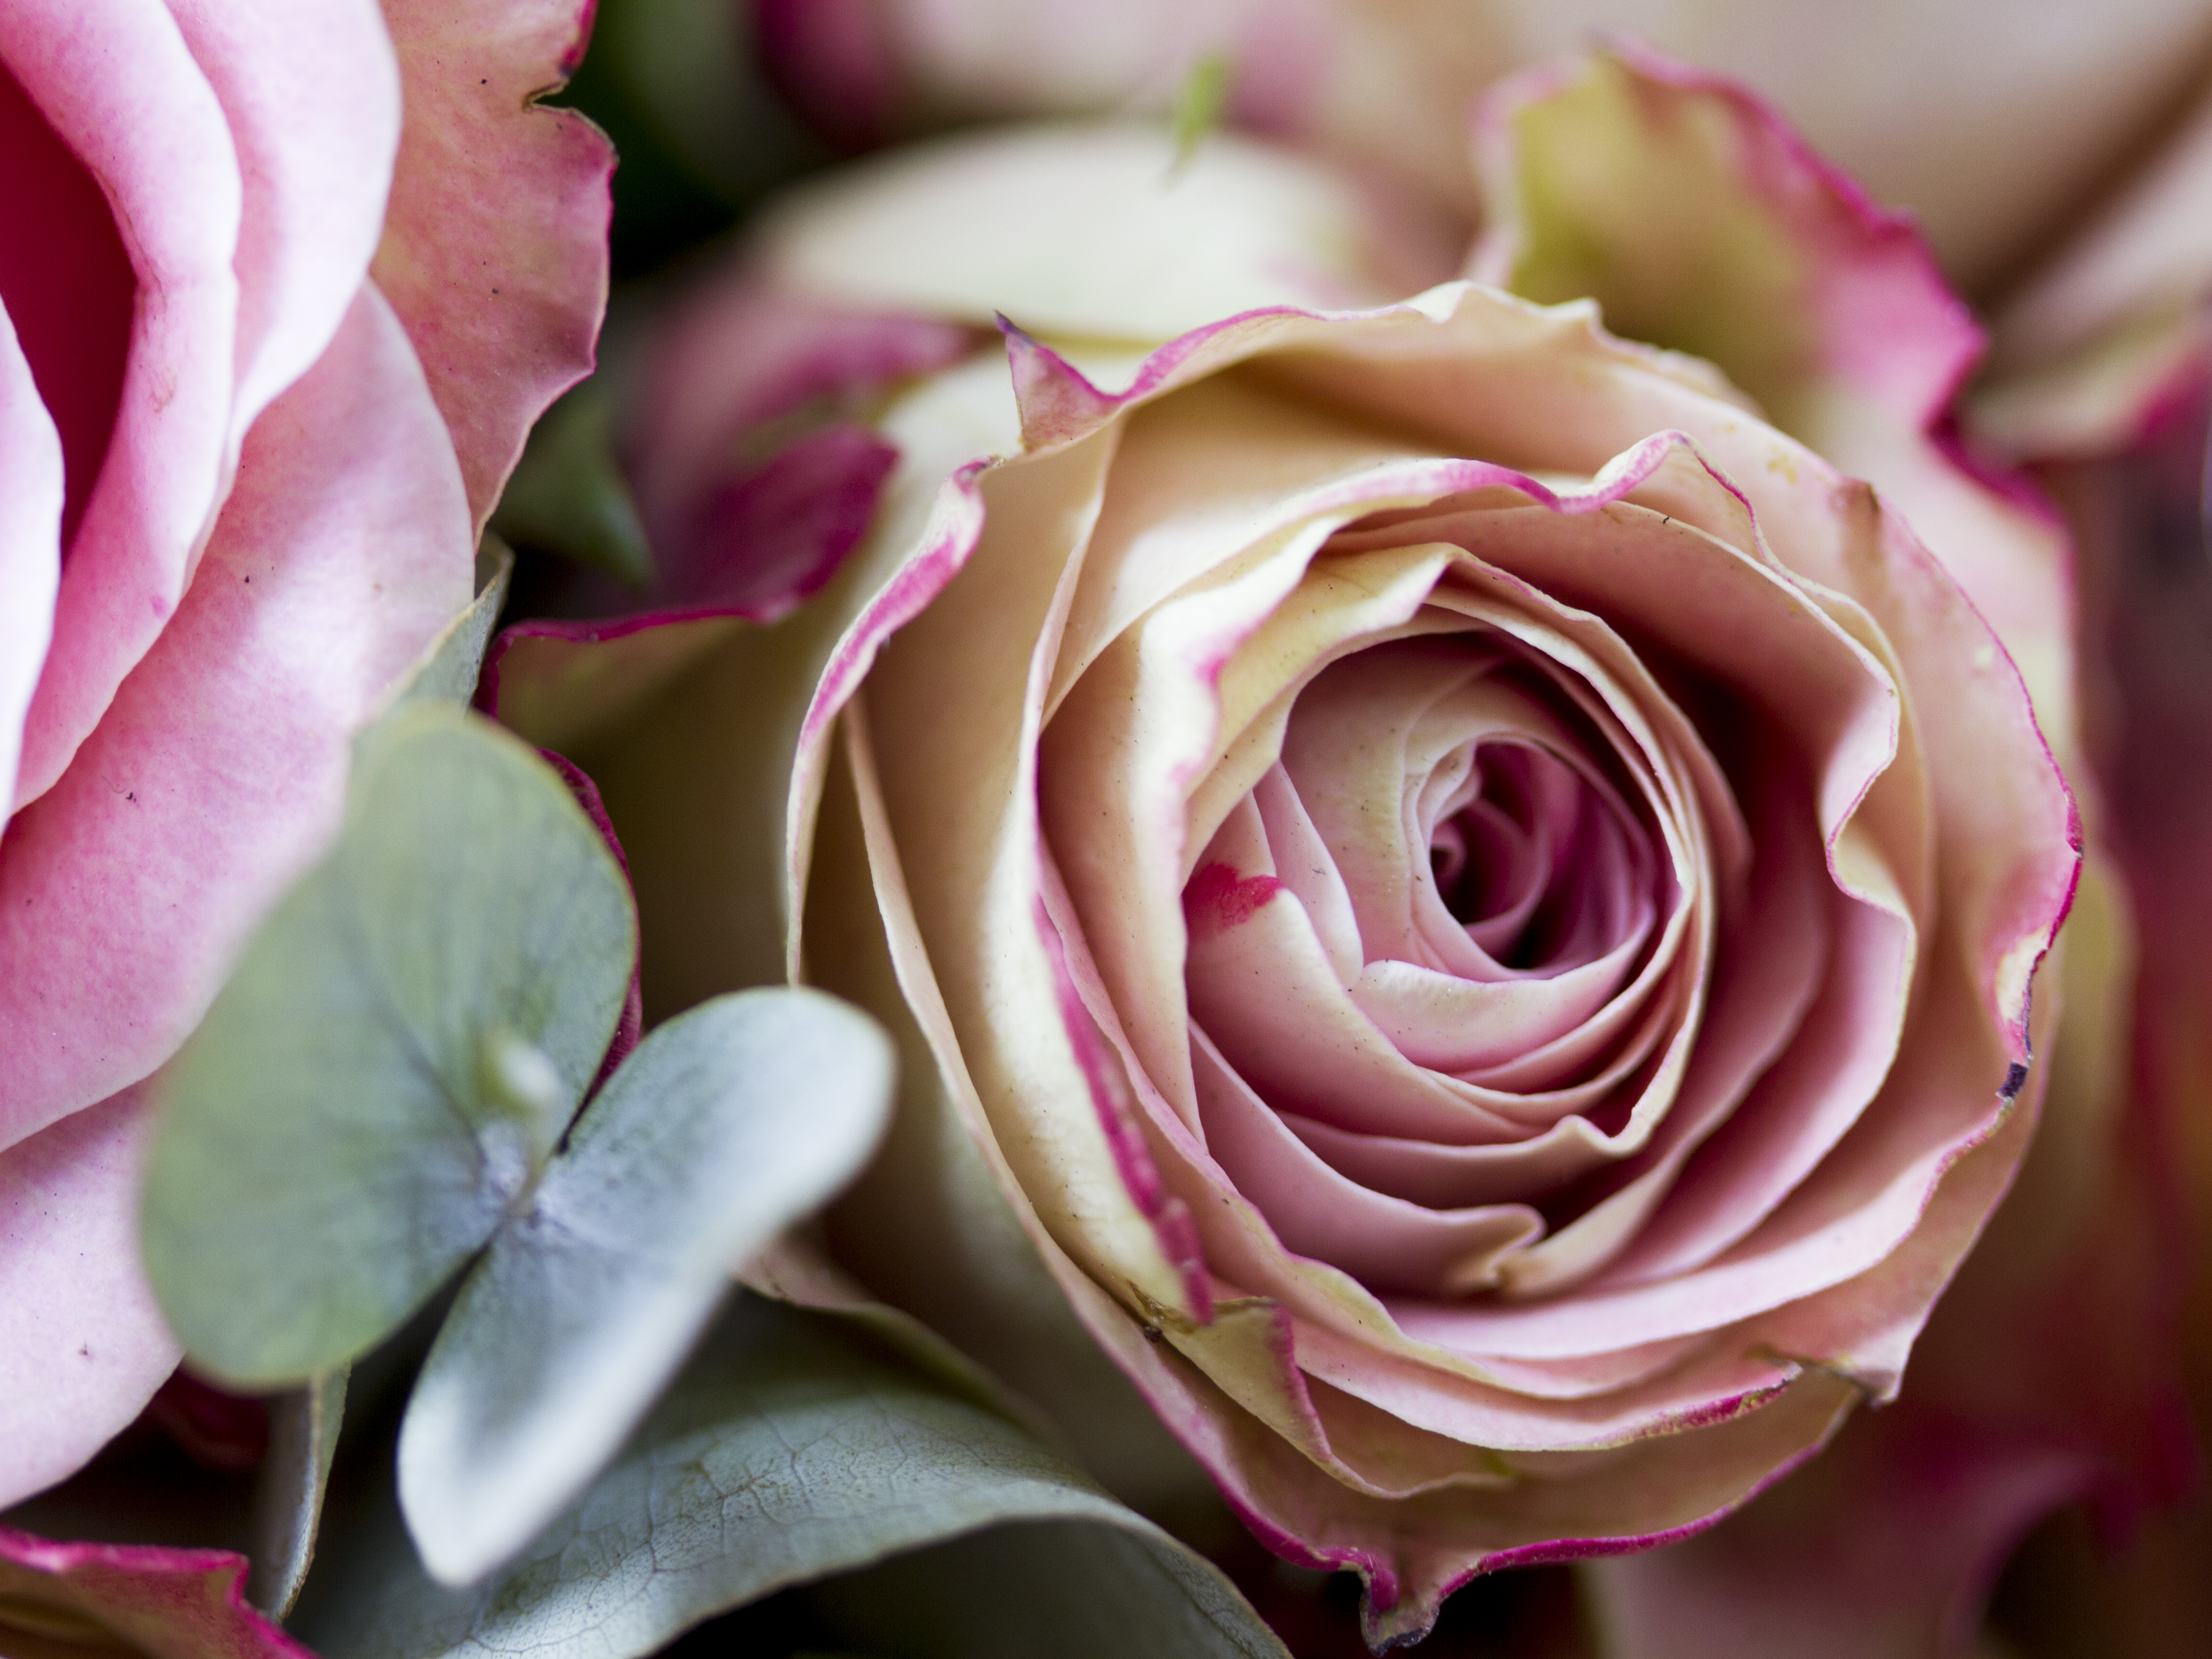
plant, photography, flower, petal, rose, pink, flora, close up, uk, floristry, peterborough, macro photography, flowering plant, garden roses, rose family, flower bouquet, floral design, land plant, rose order, flower arranging